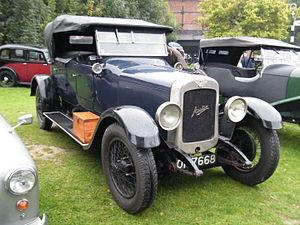
L'Austin 20 est une grande voiture qui a été introduite par Austin après la fin de la Première Guerre mondiale, en avril 1919 et dont la production a été poursuivie jusqu'en 1930. Après l'introduction de l' Austin 20/6 en 1927, le premier modèle fut appelé la Austin 20/4.